The Marriage of William Ashe (1921 film)

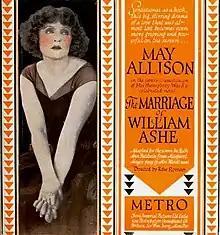

The Marriage of William Ashe is a 1921 American silent film directed by Edward Sloman and starring May Allison. It was produced and distributed by Metro Pictures. It is based on the 1905 British novel "The Marriage of William Ashe" by Mary Augusta Ward and its subsequent play adaptation by Margaret Mayo.